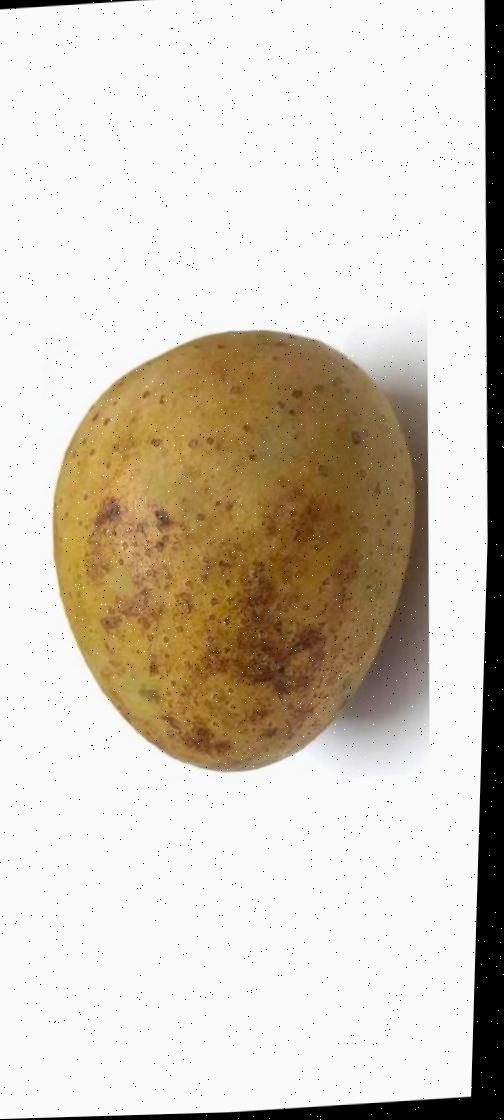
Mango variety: Gourmoti